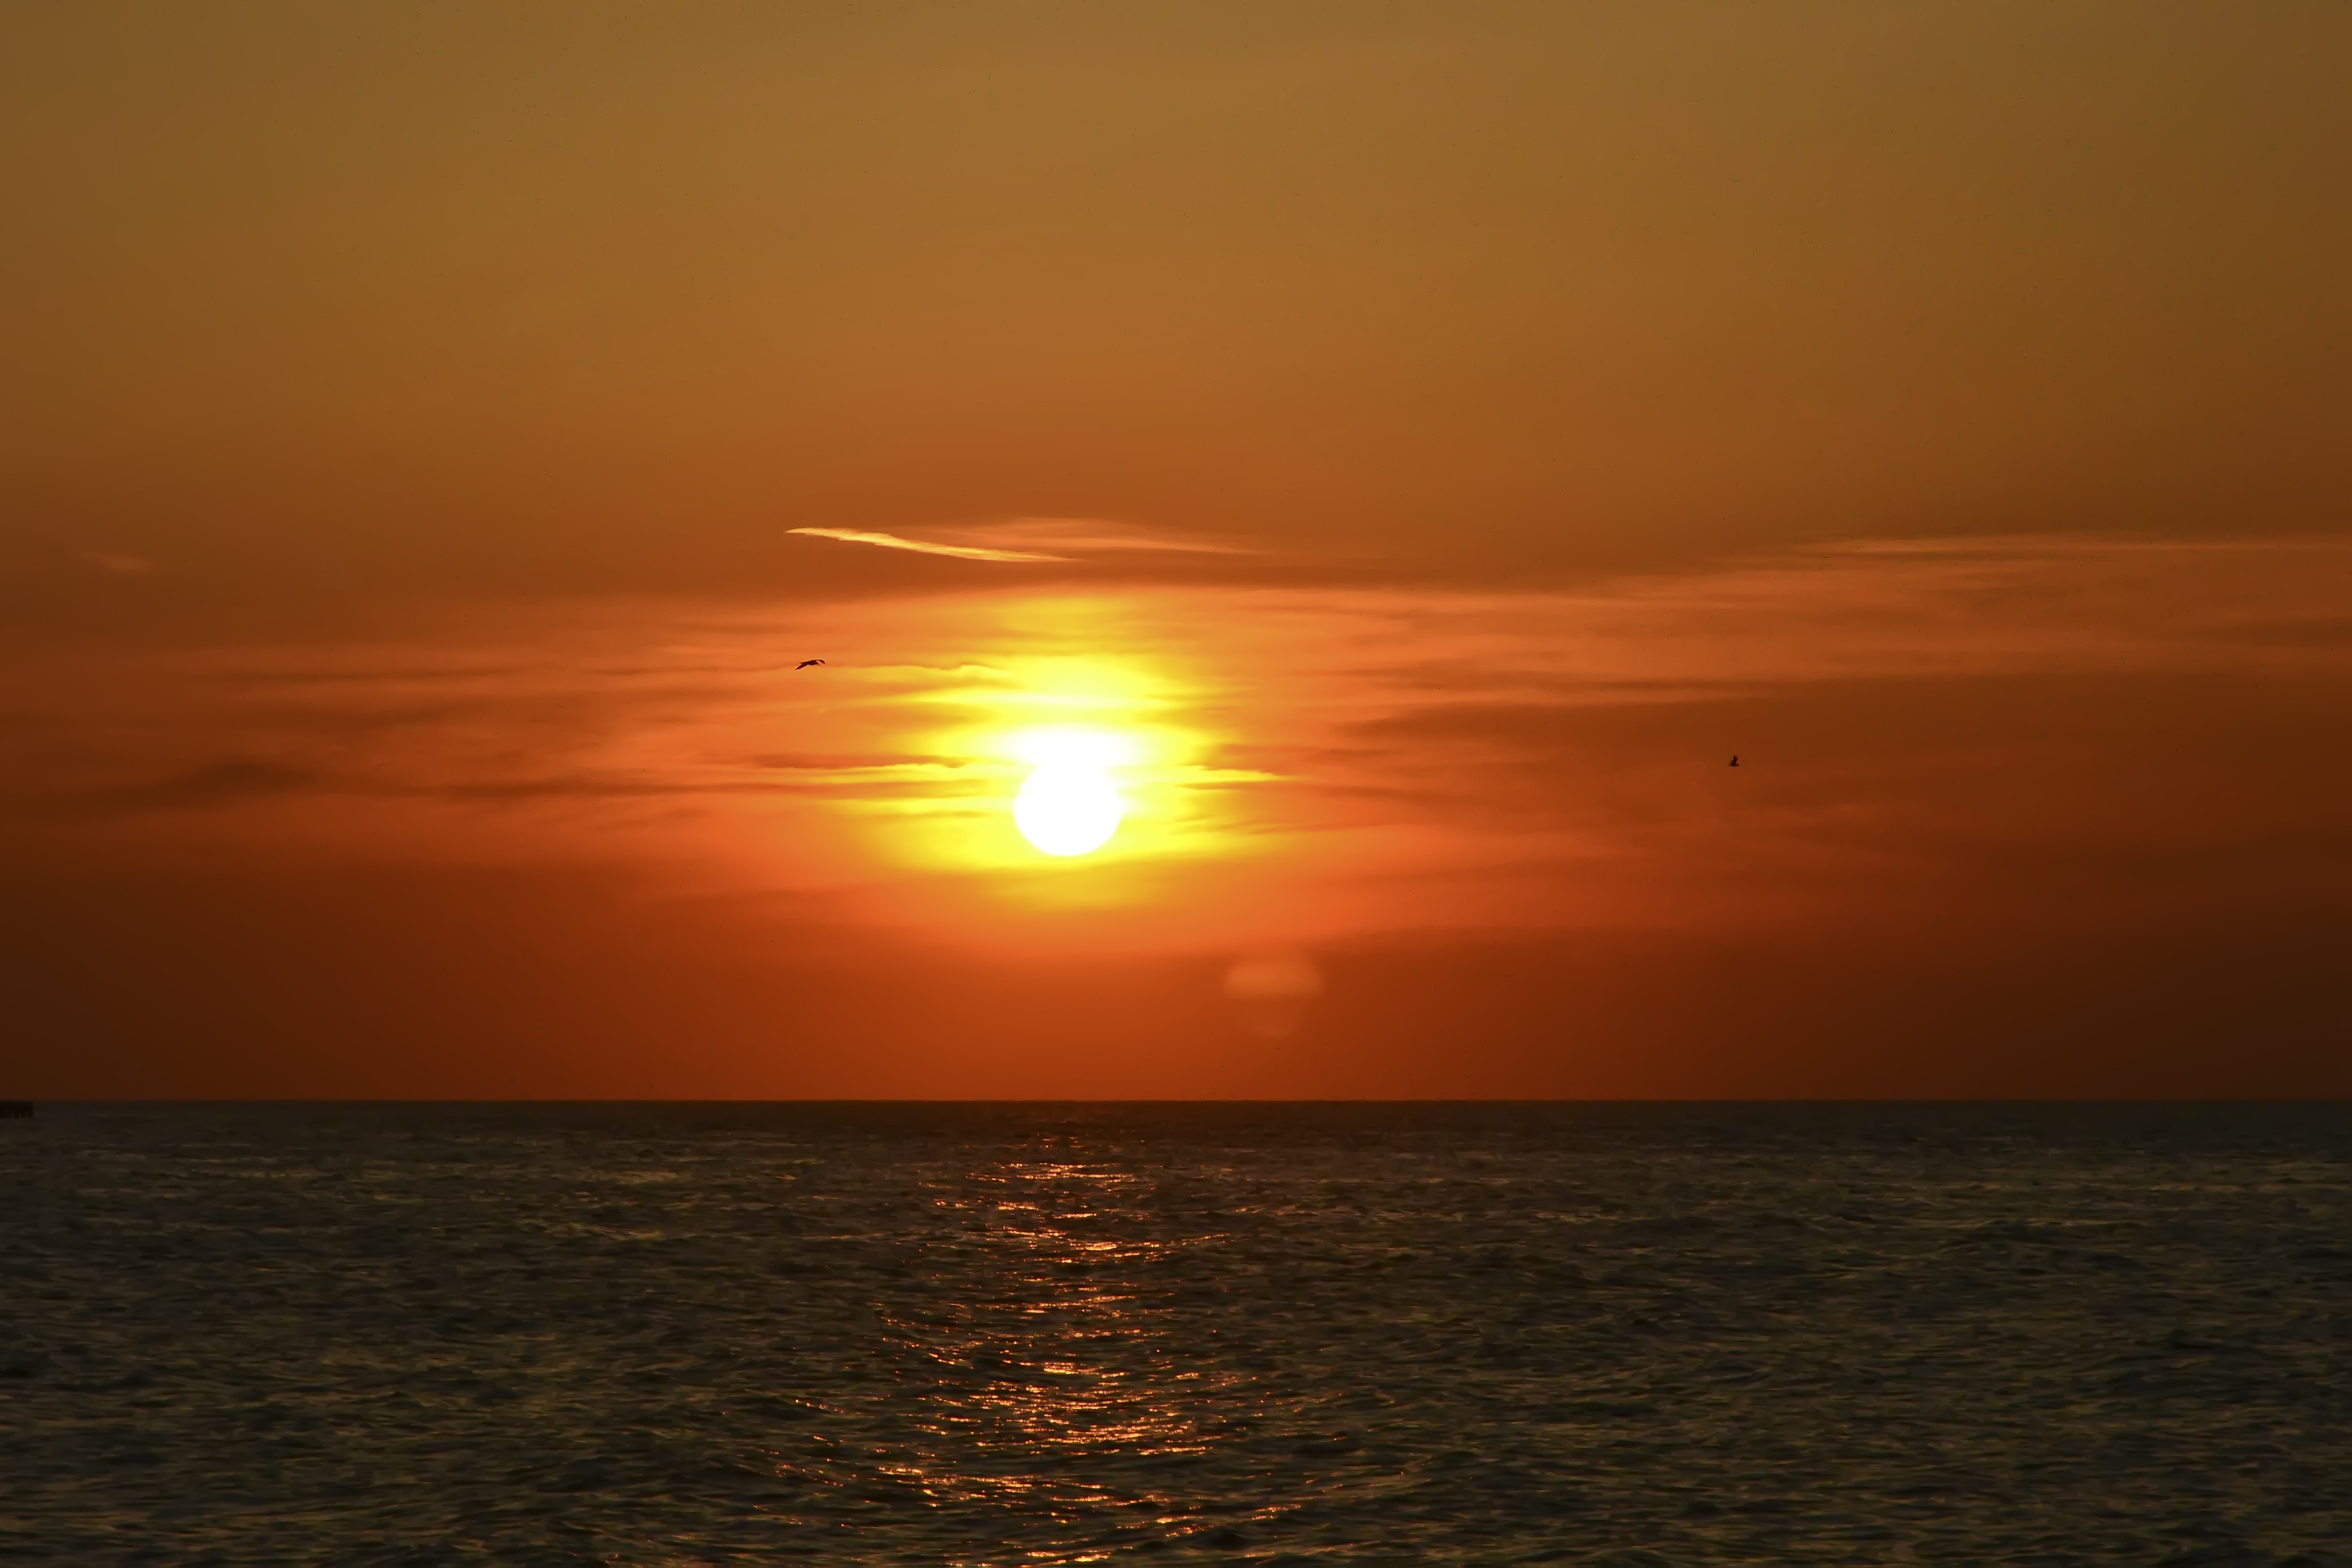
beach, landscape, sea, coast, water, nature, ocean, horizon, silhouette, light, people, sky, sun, sunrise, sunset, boat, sunlight, morning, round, wave, dawn, city, summer, coastline, dusk, love, evening, reflection, fishing, peace, human, environmental, fish, solar, circle, sparkle, clouds, background, turkey, marine, souvenir, hunting, emotion, afterglow, natural turkey, de irmendere, sand sun and sea, ghosh, reverse light, iskele, in the water, horizon line, red sky at morning